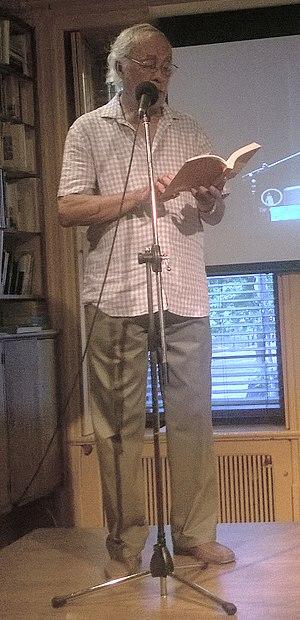
Ma photo d'Anthony Phelps à Montréal , Québec, Canada au maison de l'union des écrivains de Québec.
Antony Phelps est un écrivain haïtien né à Port-au-Prince, le 25 août 1928.